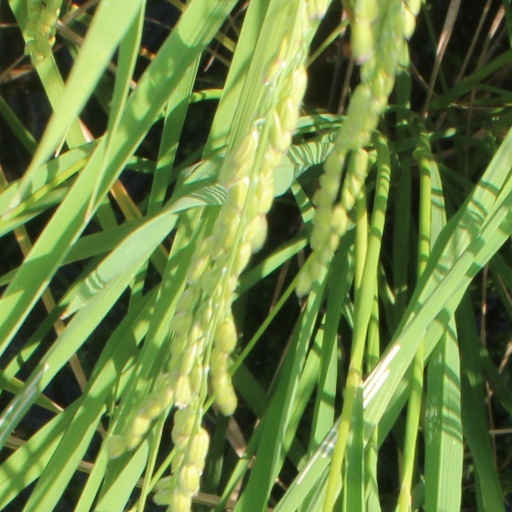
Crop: rice